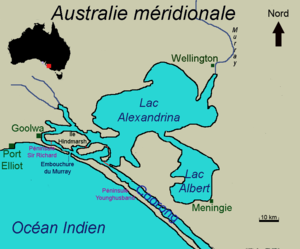
Le Murray est un fleuve d’Australie d'une longueur de 2 530 kilomètres de sa source dans la Cordillère australienne à son embouchure dans l'océan Indien.
L’Île Hindmarsh est une île située à l'embouchure du fleuve Murray en Australie-Méridionale.
Le lac Alexandrina est situé en Australie-Méridionale près de l'océan Indien — antarctique pour les Australiens —, à environ 100 kilomètres au sud-est d'Adelaïde.